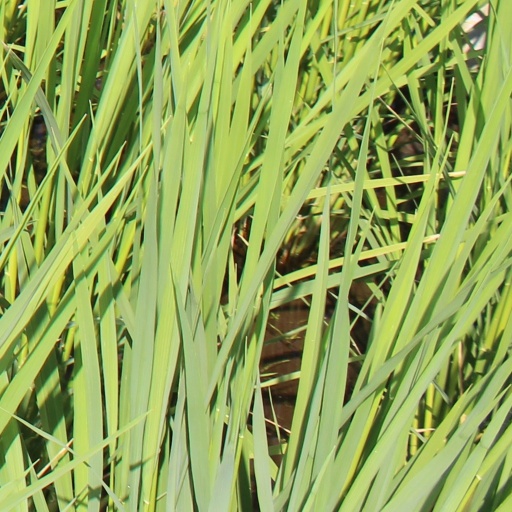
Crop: rice